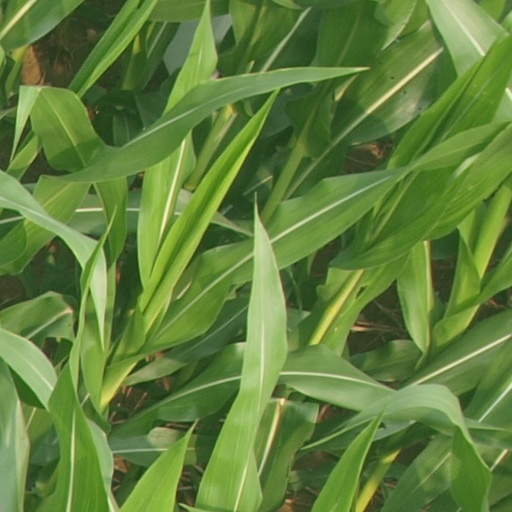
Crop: maize; corn